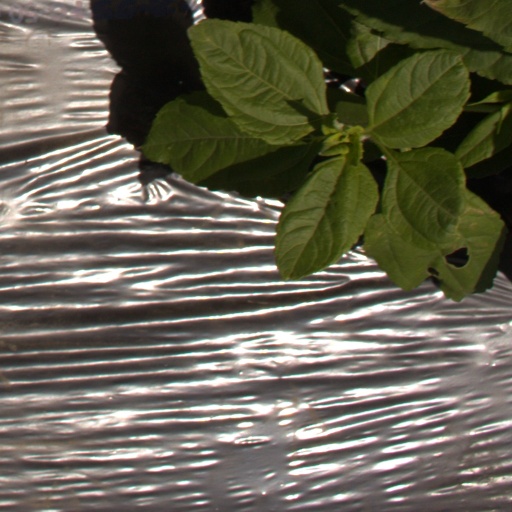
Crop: Jerusalem artichoke